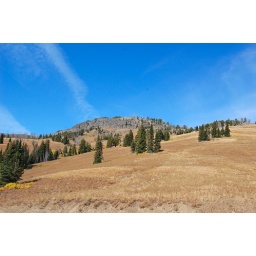
One of many meadows in Yellowstone. The blue of the sky and the rise to Mt. Washington was stunning